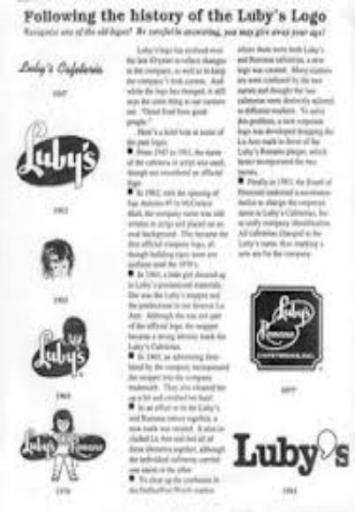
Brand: luby's
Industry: Food